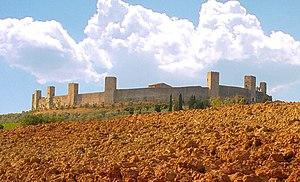
Gian Giacomo Medici, marquis de Marignan, plus connu comme « le Medeghino », est un condottiere lombard. Bandit de grand chemin devenu mercenaire des ducs de Milan puis de Charles Quint, le produit de ses rapines permit à son frère de monter sur le trône papal sous le nom de Pie IV. On peut encore admirer, dans la cathédrale de Milan, le somptueux monument funéraire que ce dernier lui fit édifier.